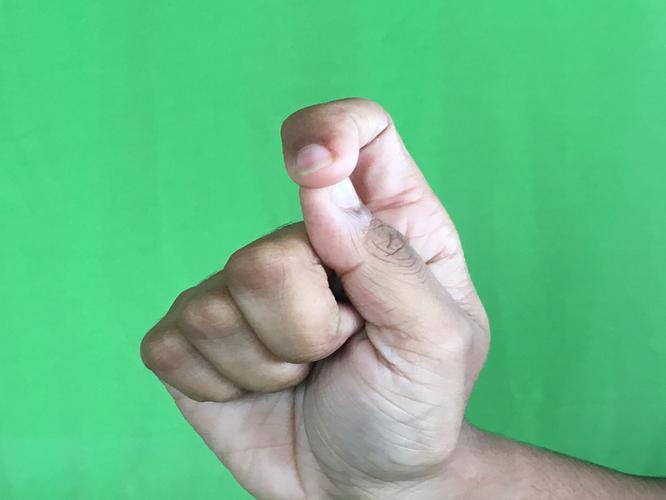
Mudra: Kapith
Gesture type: single_hand